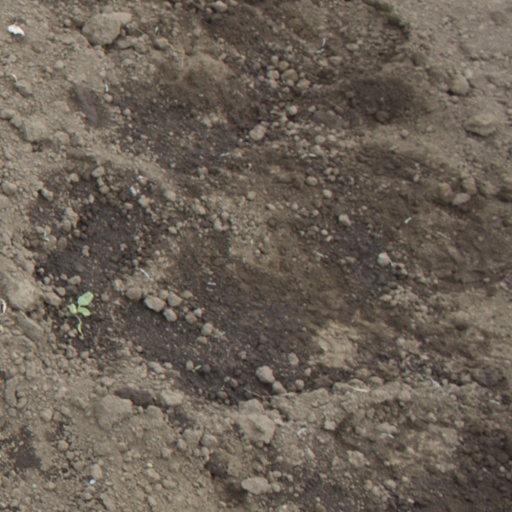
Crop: soybean